Williamsport Historic District

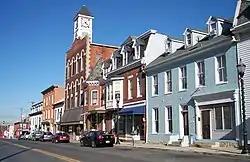
View north on Conococheague Street, January 2007

Williamsport Historic District is a national historic district inWilliamsport, Washington County, Maryland, United States. The district consists of the historic core of this town. Nearly 20 percent of the buildings in the district date from the late 18th and early 19th centuries. They are generally of log or brick construction until the second quarter of the 19th century. The district includes one of fewer than 10 banking houses still remaining in the US that were constructed during the era of the first National Bank, the Williamsport Banking Mansion, circa 1814. The town grew with the Chesapeake and Ohio Canal and railroads, which resulted in prominent late-19th-century Italianate and Queen Anne style buildings for residential and commercial purposes. Slightly less than 60 percent of the buildings date from the late 19th and early 20th centuries.